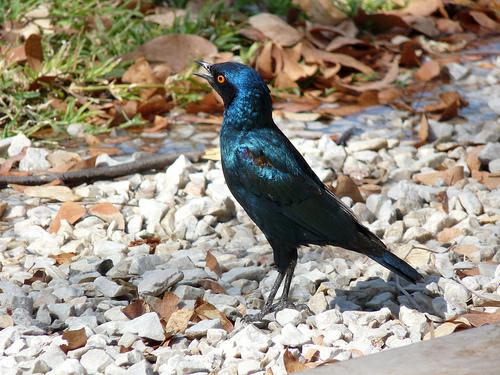
A photo of a cape glossy starling